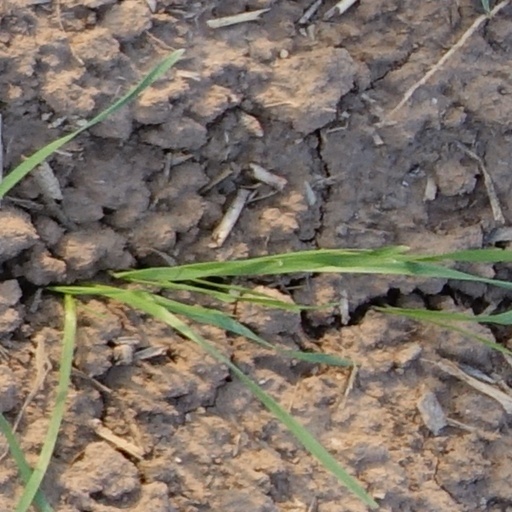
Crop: wheat